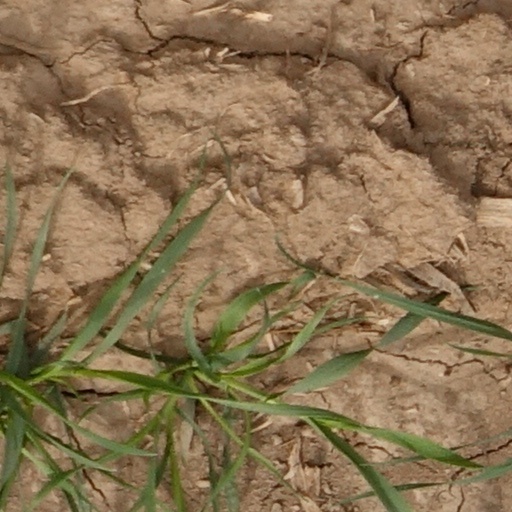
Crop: wheat